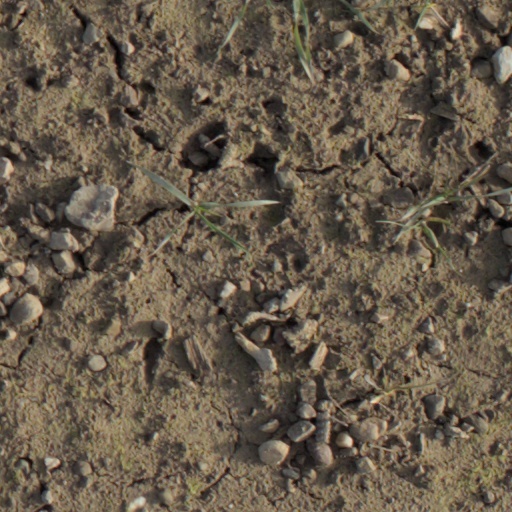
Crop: wheat